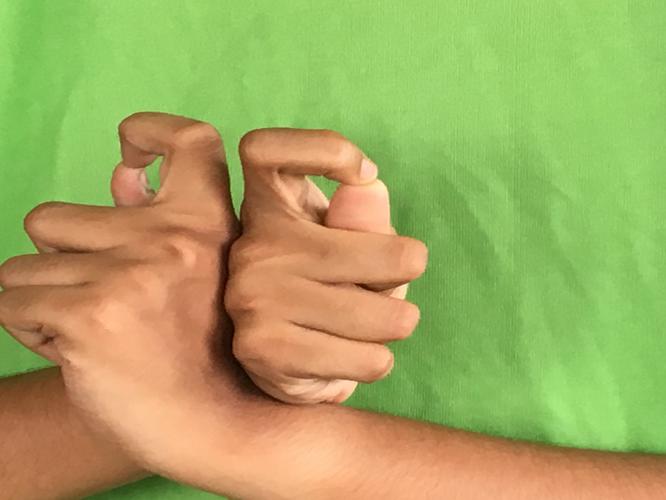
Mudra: Berunda
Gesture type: double_hand